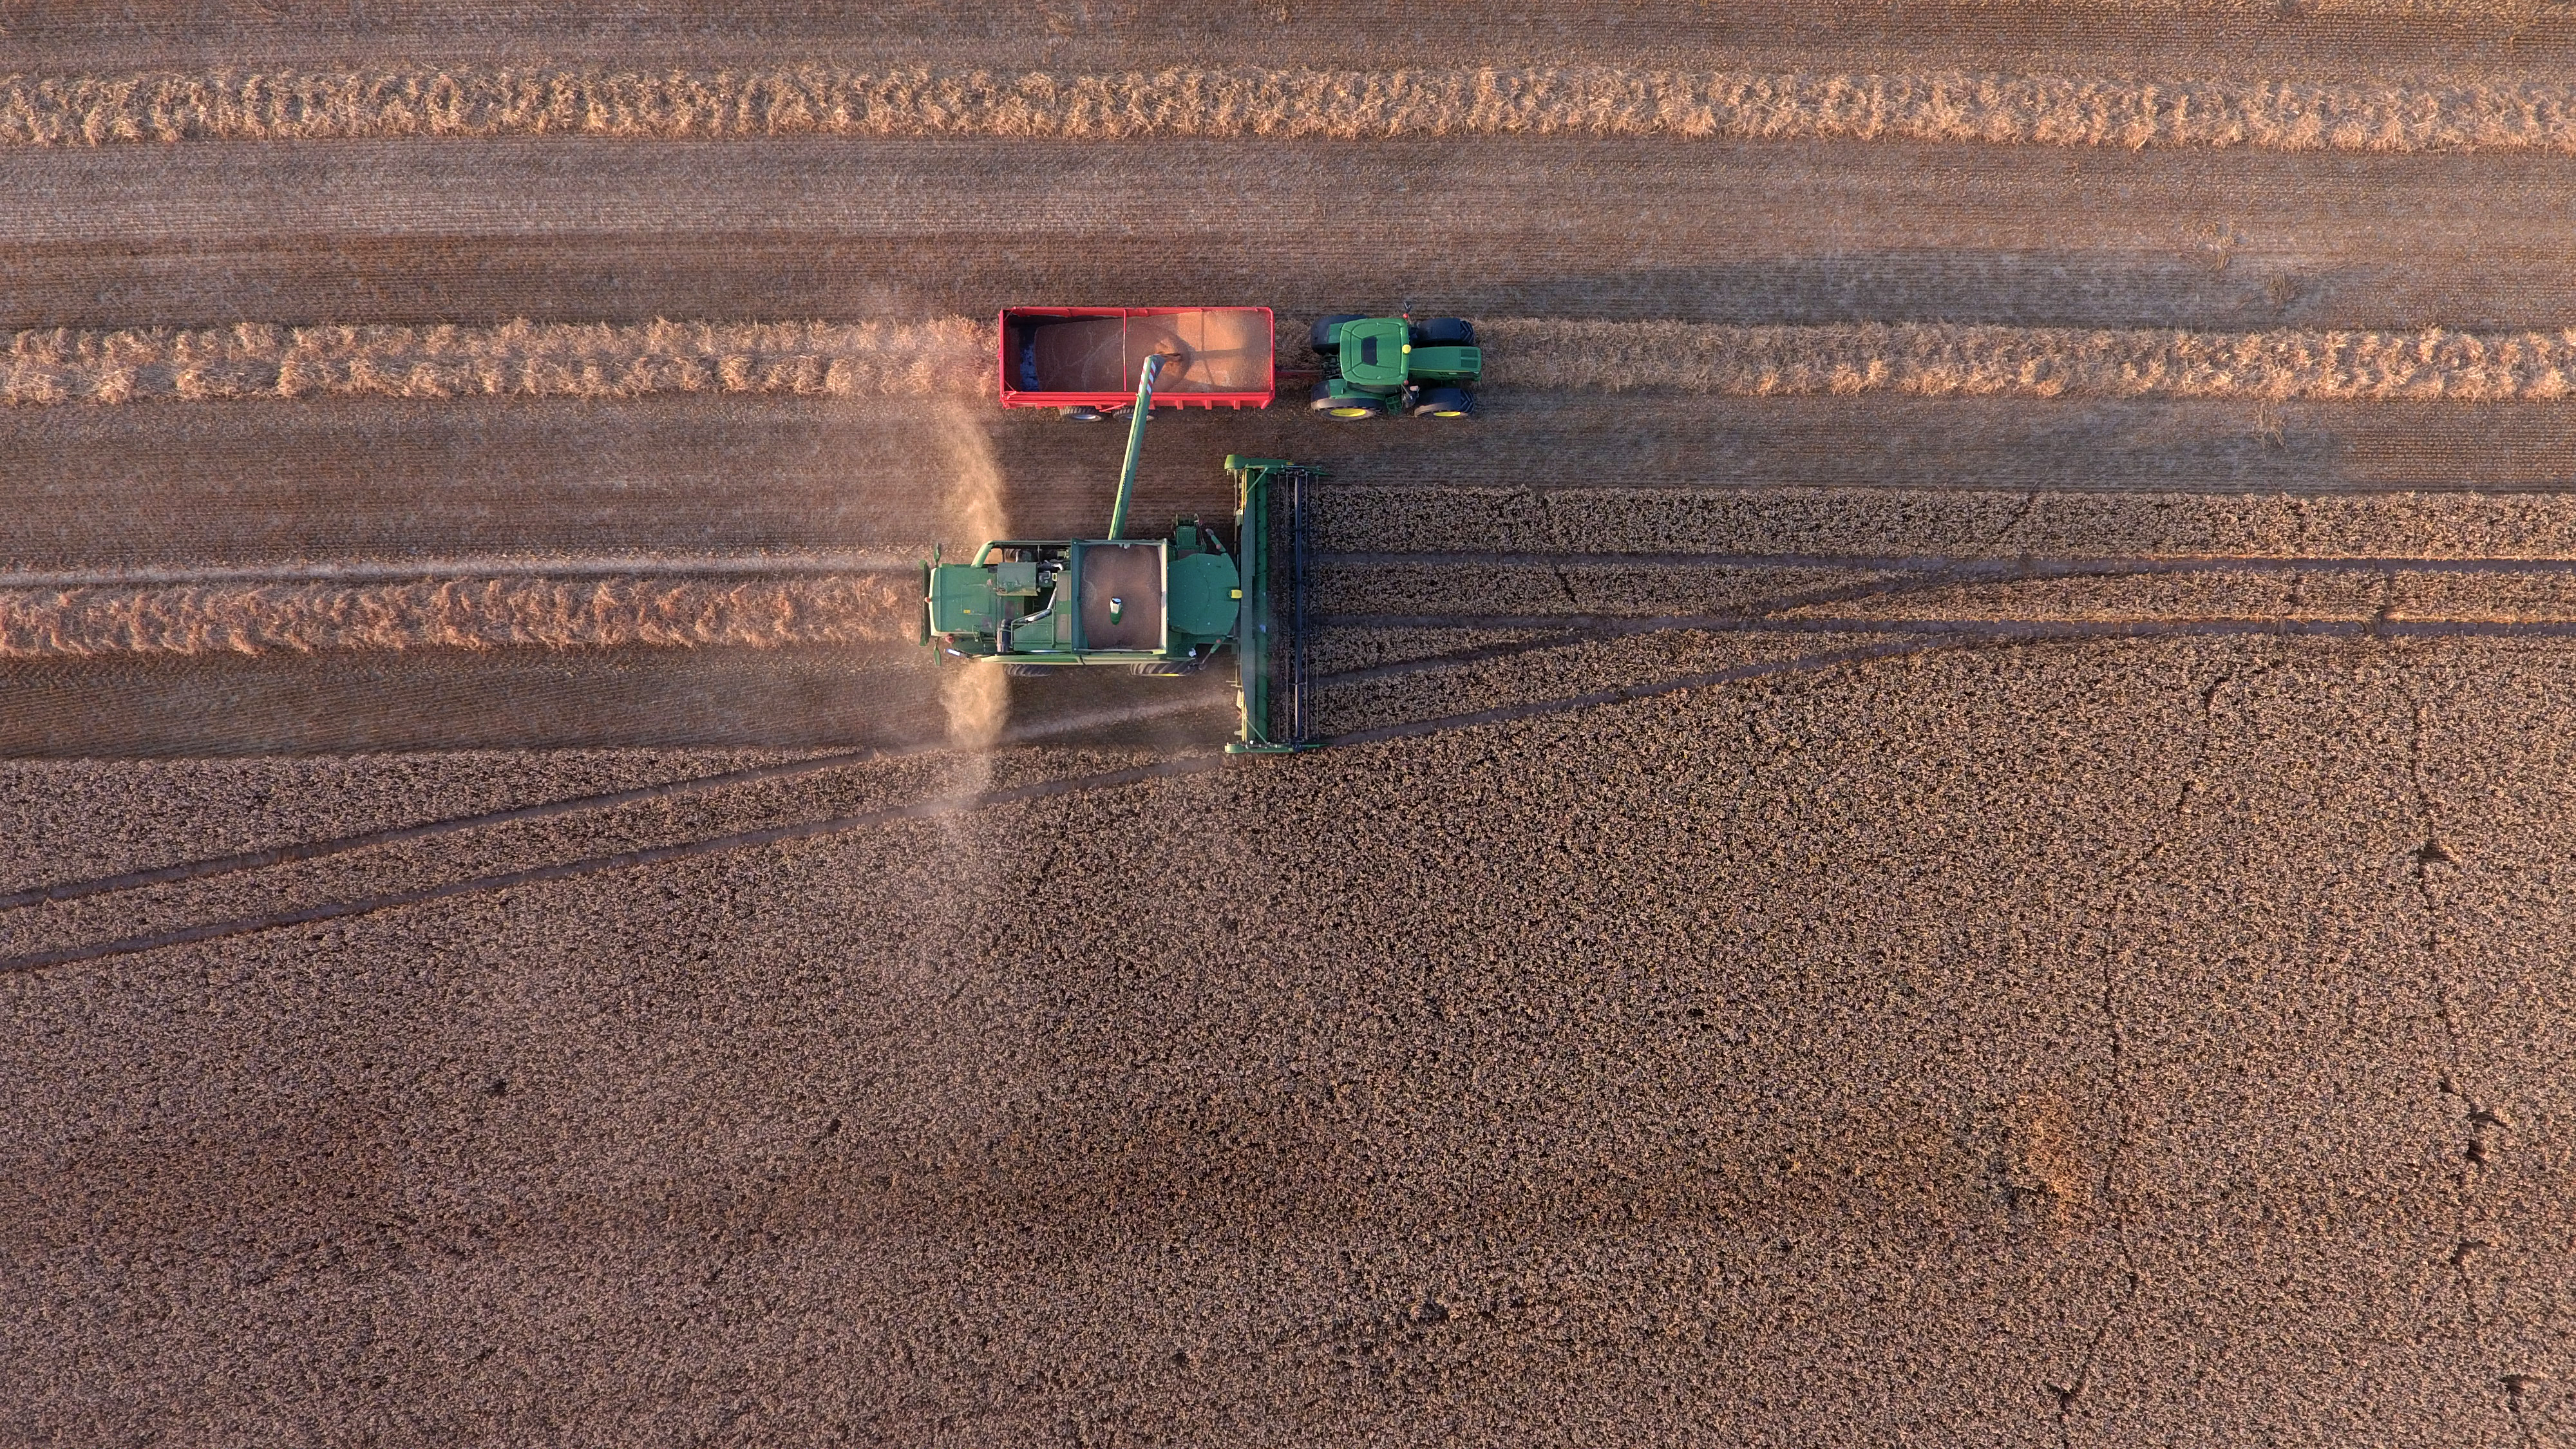
summer, industry, agriculture, tractor, harvest, field, machine, work, wheat, drone, aerial, soil, asphalt, line, floor, grass, table, flooring, landscape, shadow, road surface